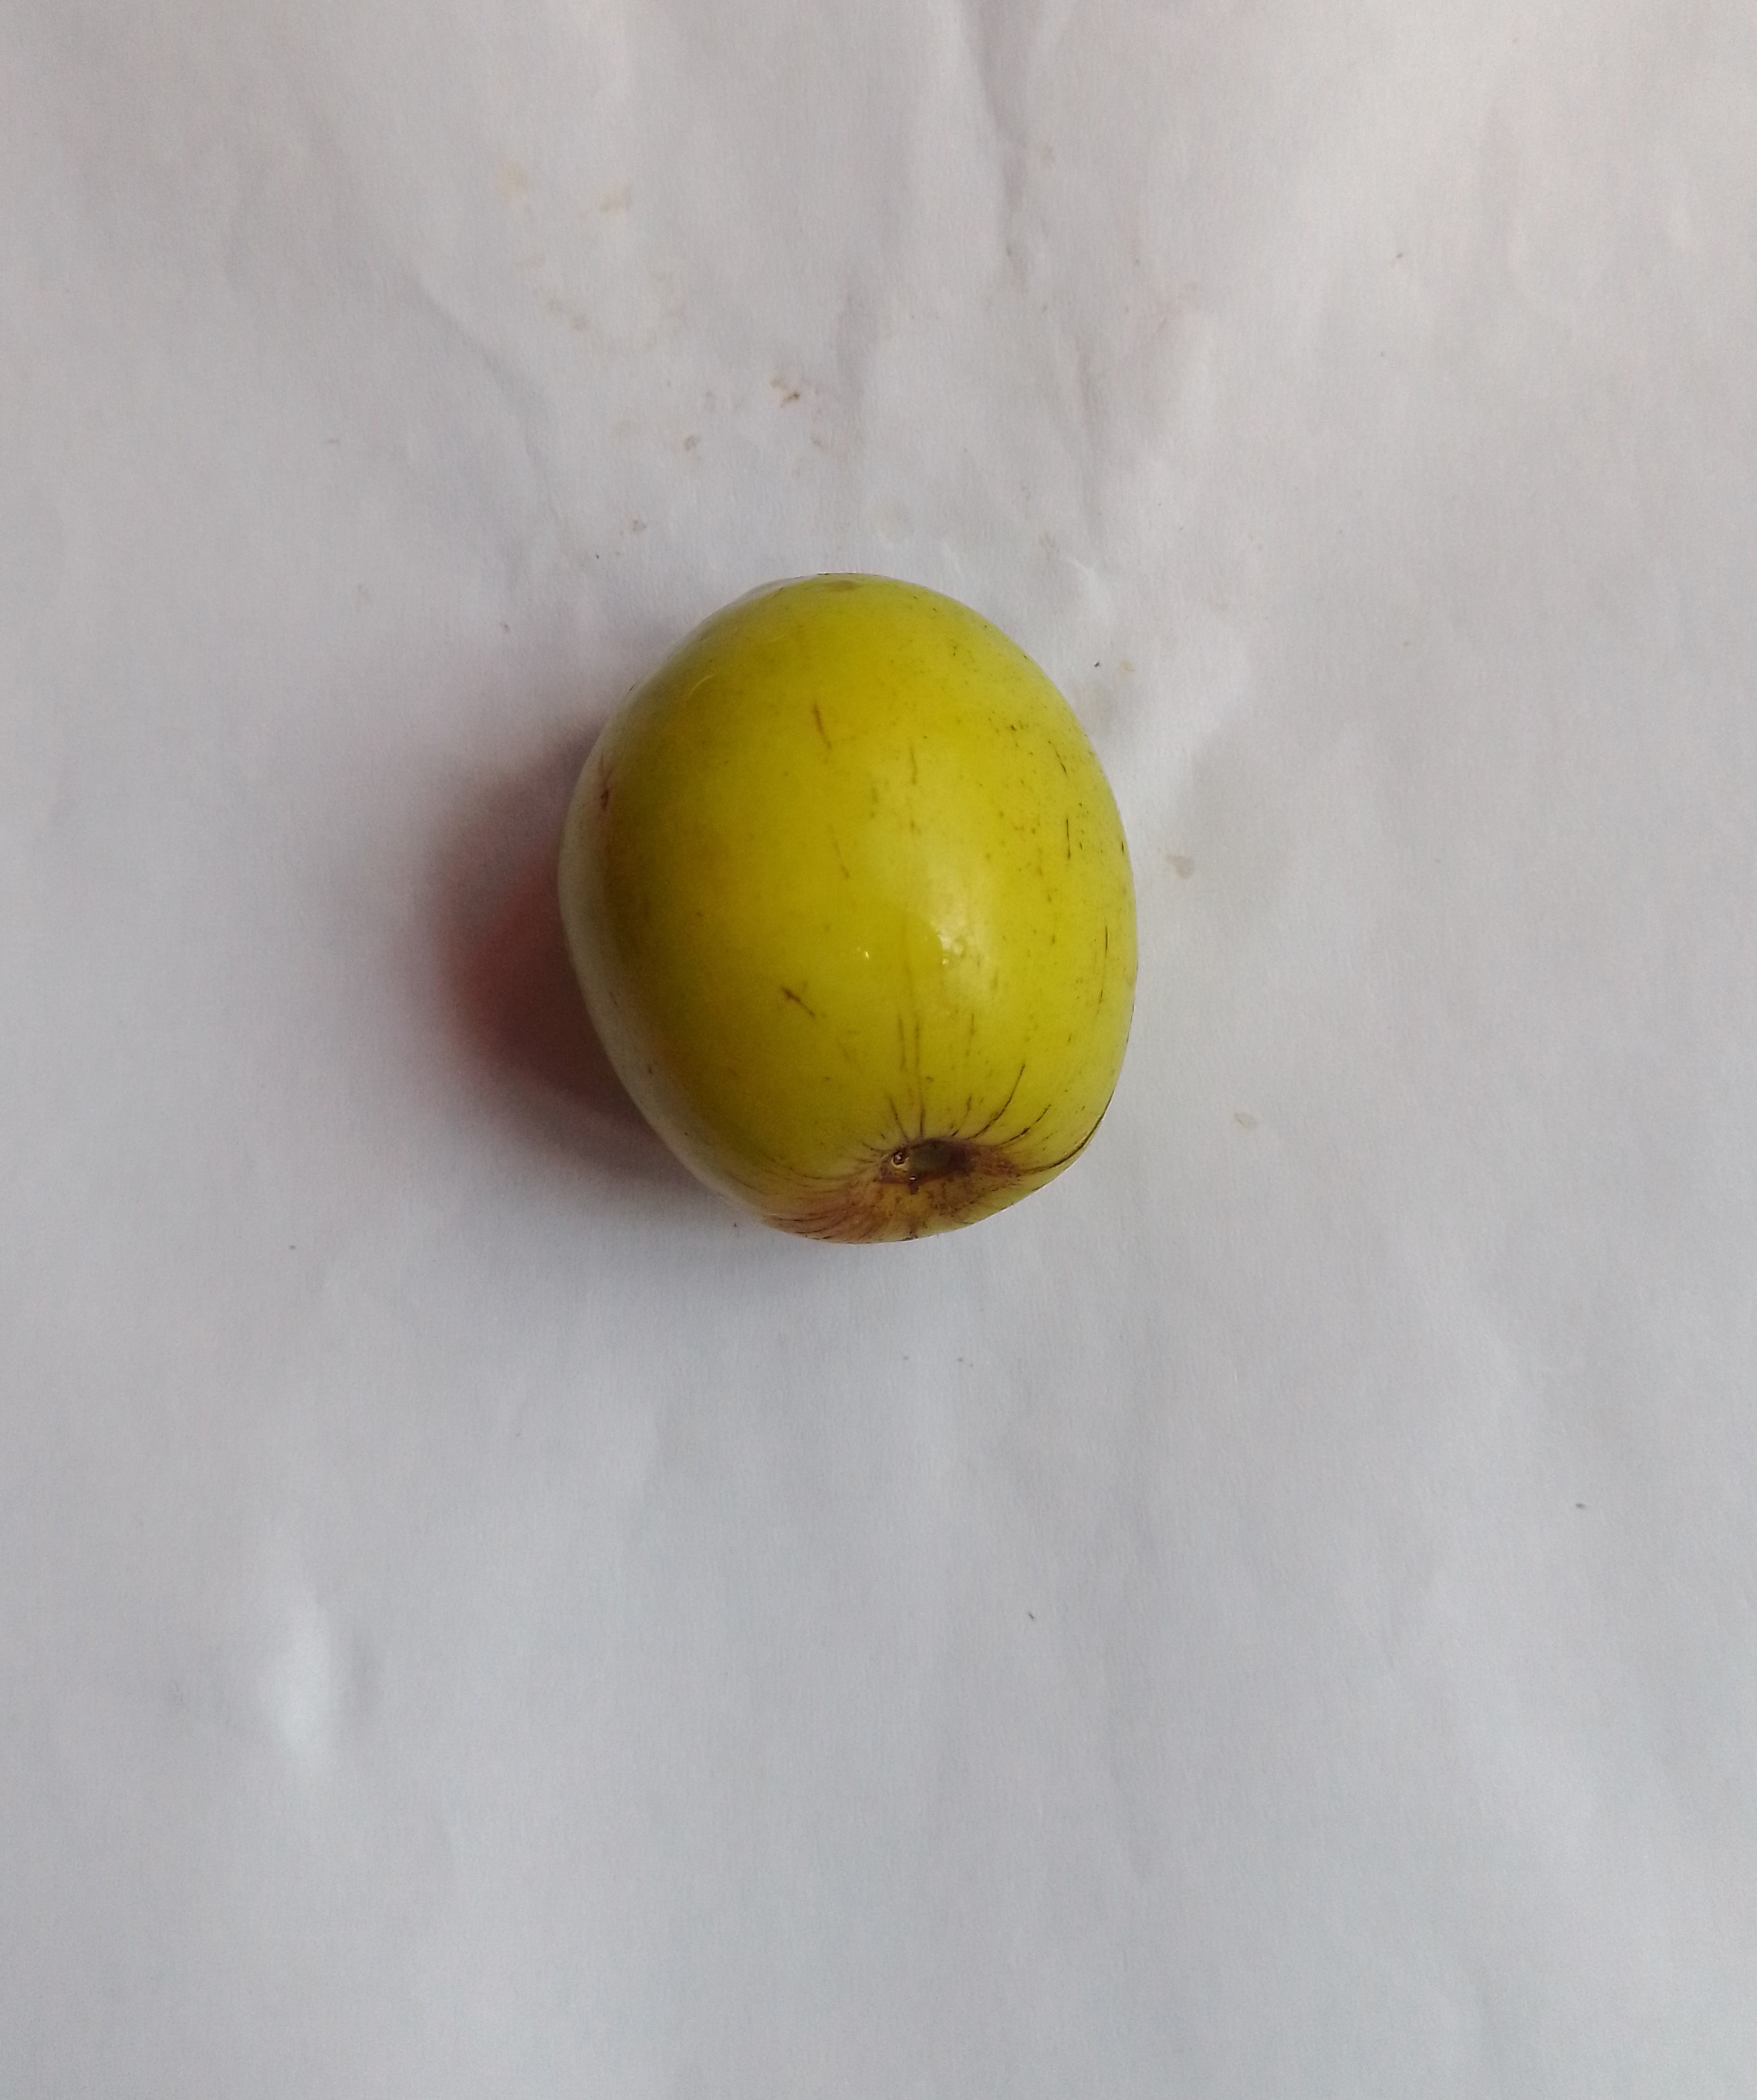
Fruit: jujube
Condition: fresh